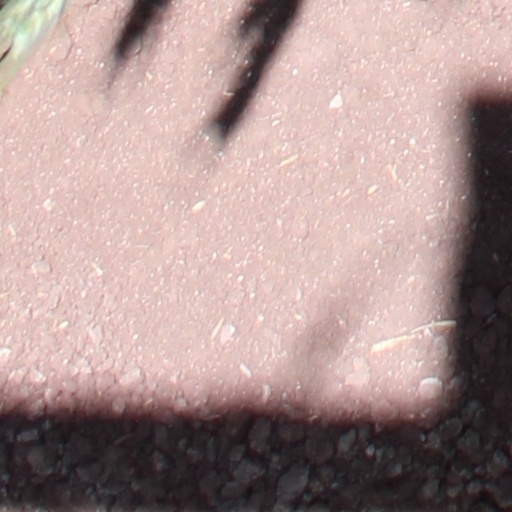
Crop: wheat